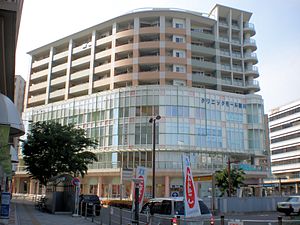
Chuburegionen / Andre større byer / Galleri
Chūbu er en region fra Japan.